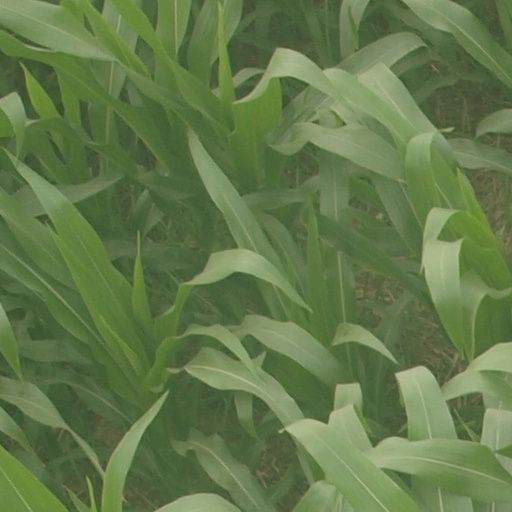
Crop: maize; corn